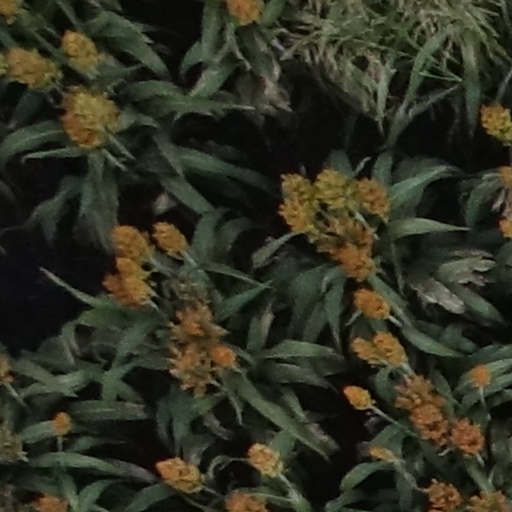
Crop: sorghum